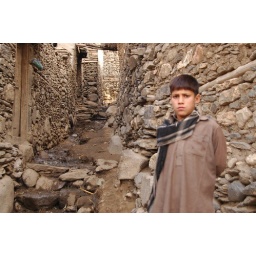
A young Pashai boy stands near the stone walkway leading to his home.